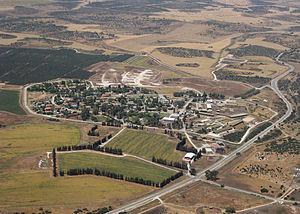
Une histoire d'amour et de ténèbres est un film israélien historique et dramatique réalisé par Natalie Portman, sorti en 2015. Il s'agit de l'adaptation du roman du même nom publié en 2004 de Amos Oz. Écrit par Natalie Portman, elle participe également au film en tant qu'actrice avec Gilad Kahana et Amir Tessler. Le film traite de l'éducation d'un migrant européen en Palestine à l'aube de la création de l'État d'Israël. Natalie Portman et Gilad Kahana interprètent les parents d'Amos Oz, respectivement Fania et Arieh Oz. Amos Oz est lui interprété par Amir Tessler. Il s'agit du premier long métrage intégralement réalisé par la cinéaste. Ce film a la particularité d'avoir été réalisé par une femme dans une industrie essentiellement composée d'hommes. En France, le film reçoit une majorité de critiques négatives tandis qu'aux États-Unis, le film est plutôt bien accueilli. Présenté au Festival de Cannes en 2015 lors d'une séance spéciale, il concourt pour obtenir la Caméra d'or.